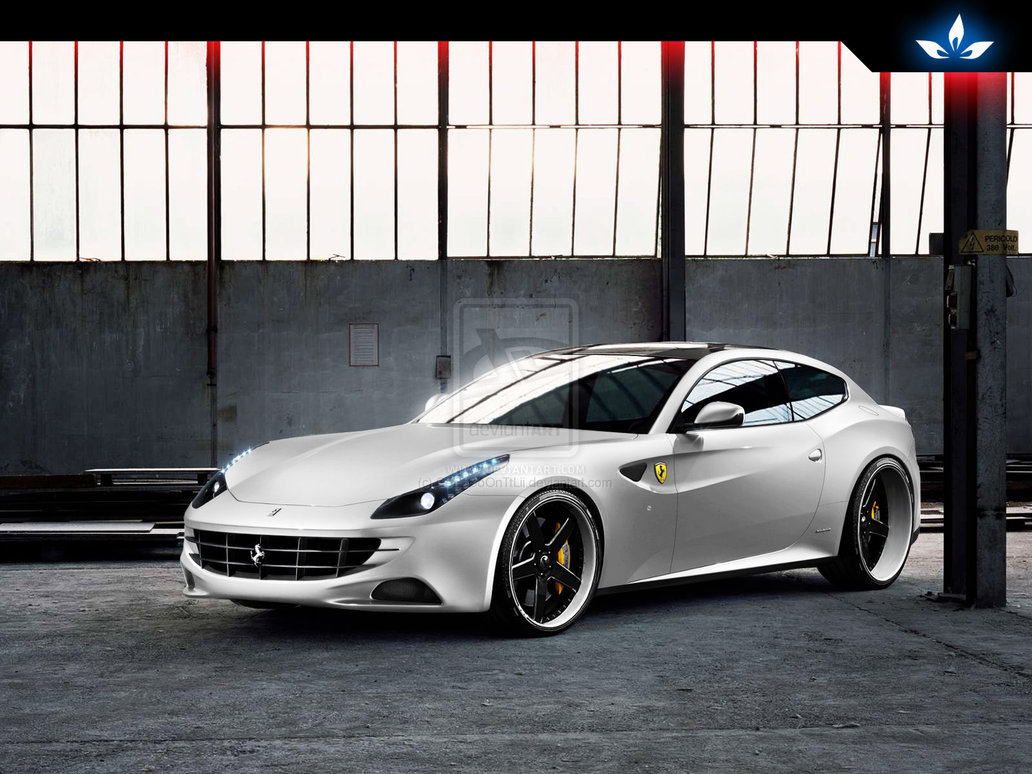
Car model: 2012 Ferrari FF Coupe